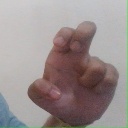
अक्षर: अ